Antonia the Elder

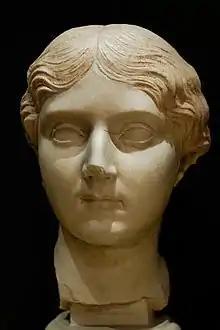
Bust believed to be Antonia Major

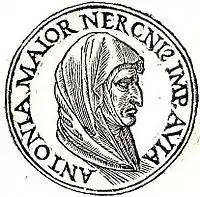
Antonia from "Promptuarii Iconum Insigniorum"; the inscription means: "Antonia Major, Emperor Nero's grandmother"

Antonia the Elder (born August/September 39 BC) was a niece of the first Roman emperor, Augustus, being the eldest daughter of Octavia the Younger and her second husband, the Triumvir Mark Antony. She married Lucius Domitius Ahenobarbus and became the paternal grandmother of the emperor Nero.